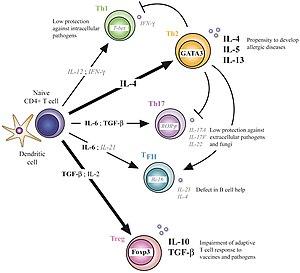
Différenciation des cellules T CD4
Le système immunitaire adaptatif désigne les lymphocytes T, qui contribuent à l'immunité à médiation cellulaire, et les lymphocytes B qui sont responsables de l'immunité à médiation humorale. Ces deux populations cellulaires ont des propriétés et des fonctions distinctes des cellules du système immunitaire inné.